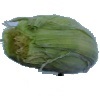
Label: Corn Husk 1